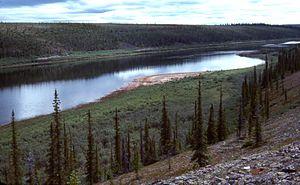
Photo de la rivière Thelon dans la section «oasis» en contrebas de Grove. Photo prise par Cameron Hayne (c'est-à-dire par moi) User:Hayne Español: Foto del río Thelon en la sección ""oasis"" debajo de Warden's Grove. Foto tomada por Cameron Hayne (es decir, por mí) User:Hayne"